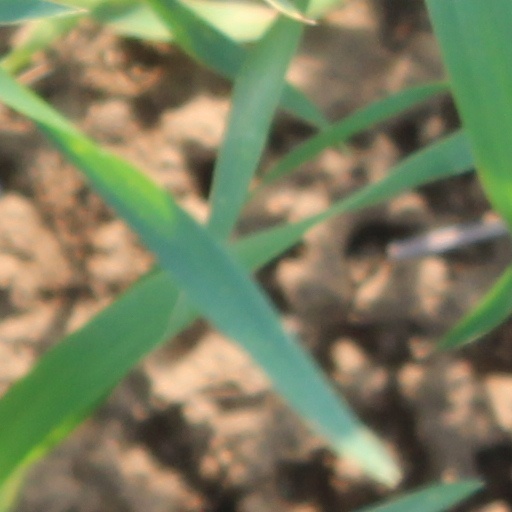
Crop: wheat